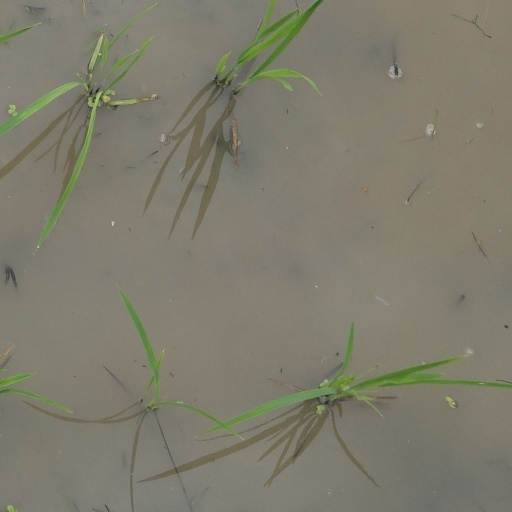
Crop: rice